Battle of Schwechat

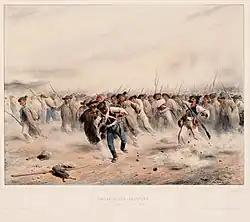
Routing Hungarian militias at Schwechat

The troops behind the front line of the center, a considerable part of which were militias and mobilized national guards, also sought refuge in disorderly retreat, partly because of the panic created by the routing Gömörians and partly because of the cannonballs that hit them. The 1st Battalion of the 34th (Prince of Prussia) Infantry Regiment disgraced itself among the line regiments with its cowardice. But the Hussars came up to the expectations. When the imperial infantry and cavalry assembled at Schwechat broke out from the town and tried to capture the Hungarian batteries, the Hussars repulsed them. Meanwhile, the gunners limbered (i.e. attach the gun to the two-wheeled "locomotive" used to change position), retreated, then stopped at a short distance and fired at the advancing enemy. In this way, the enemy was held up until the remaining infantry, retreating in order, could arrive in line with the guns.